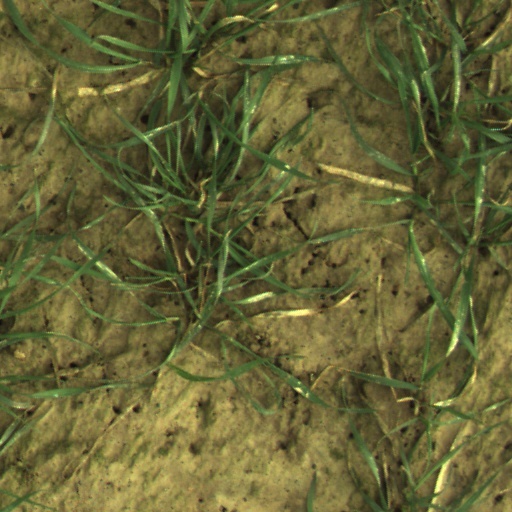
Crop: wheat